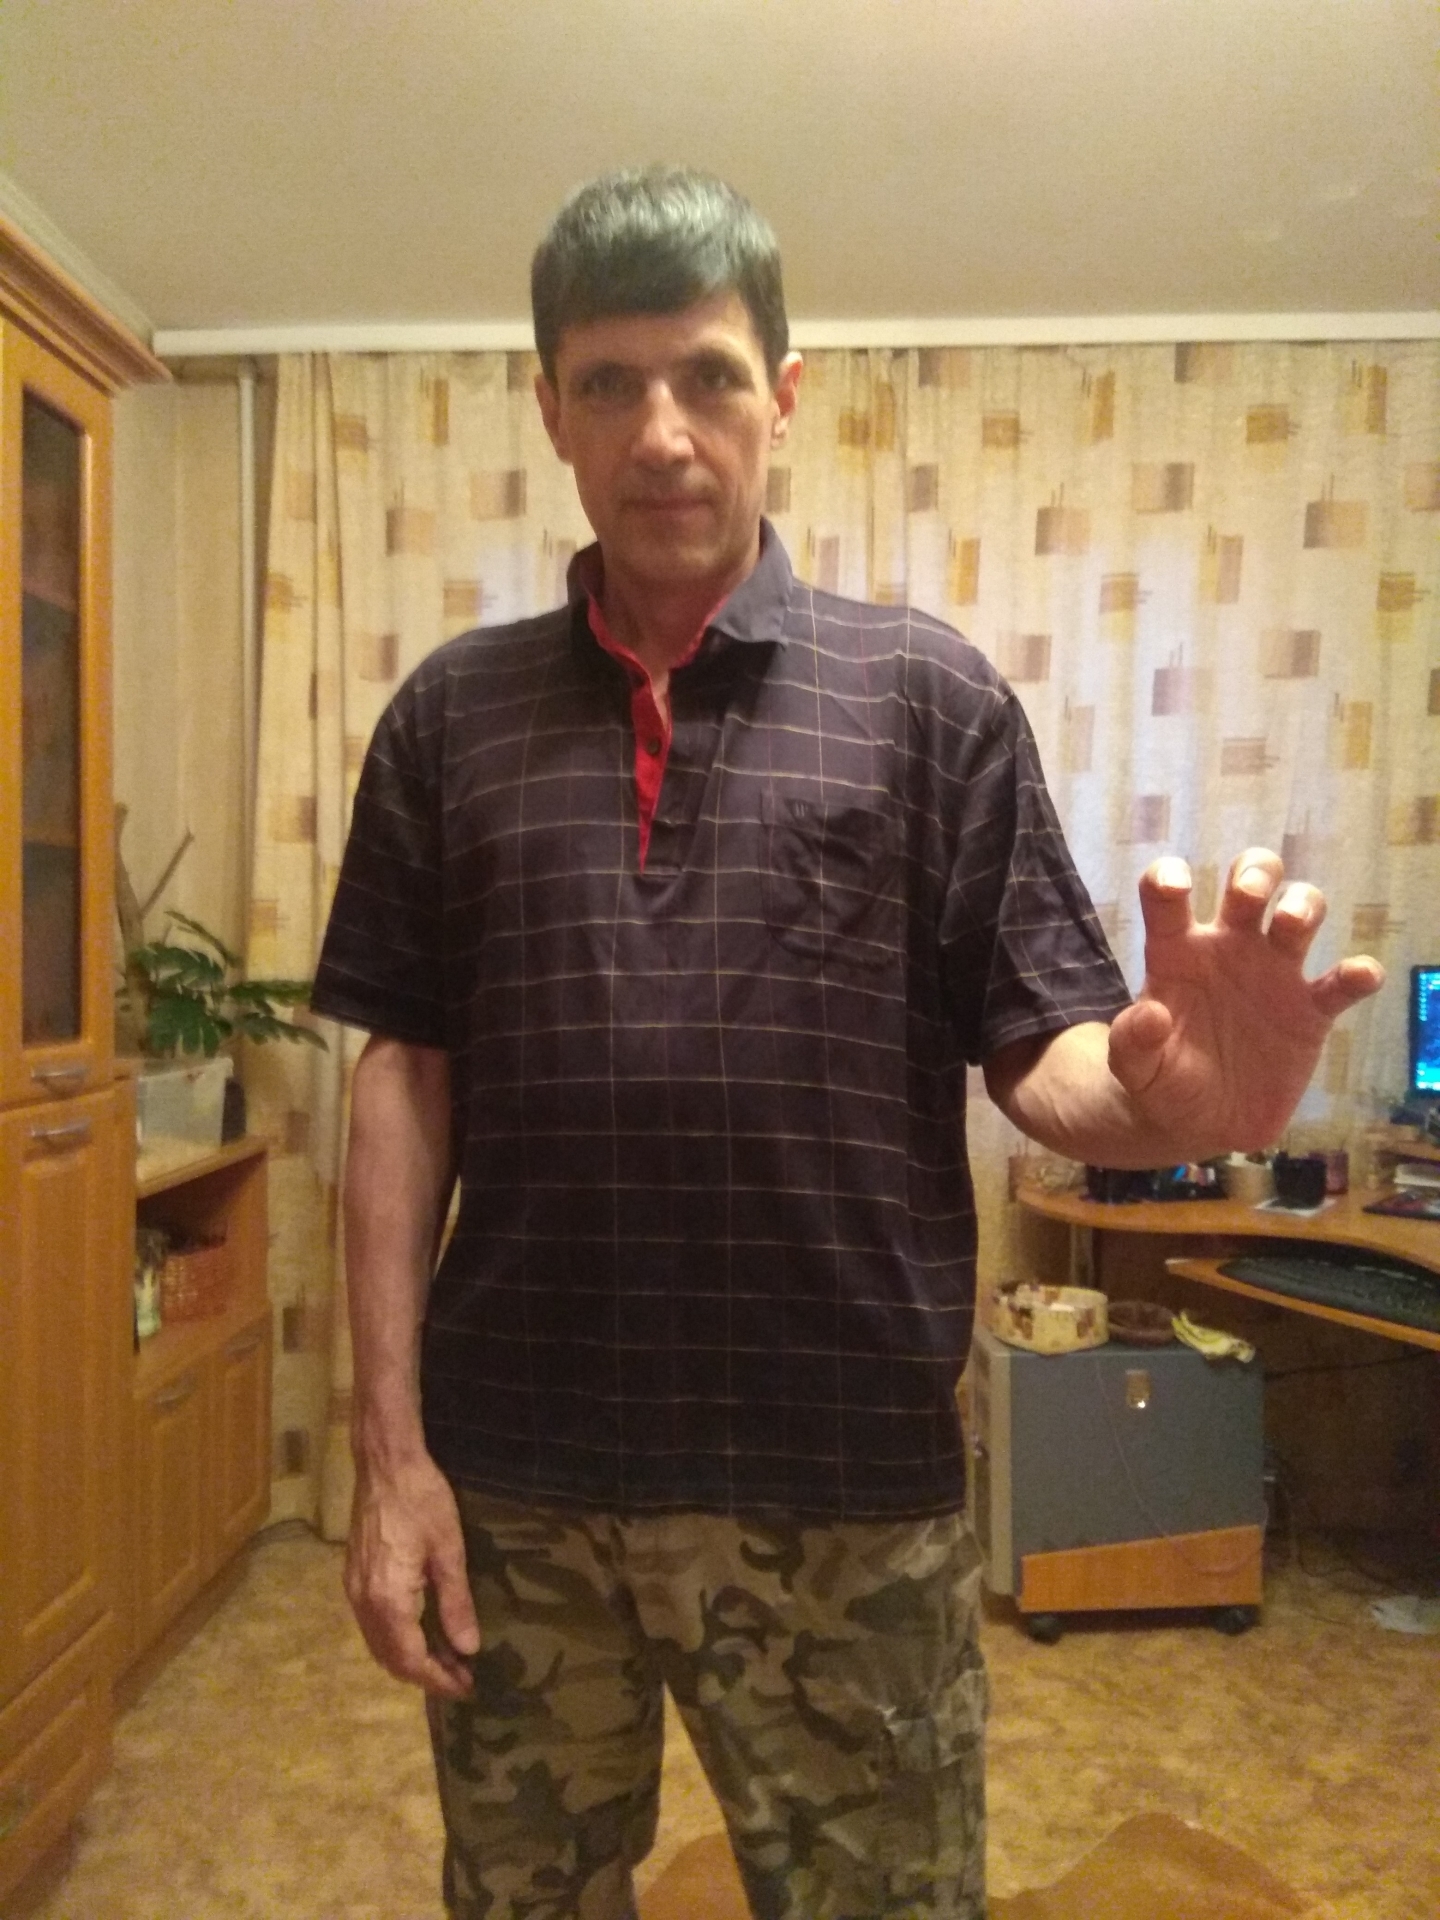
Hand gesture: grabbing